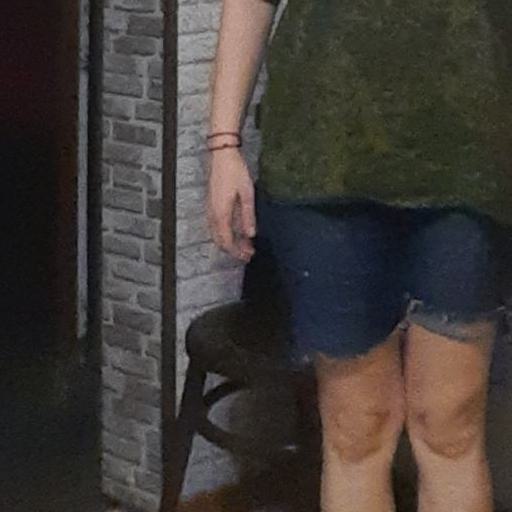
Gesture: no_gesture